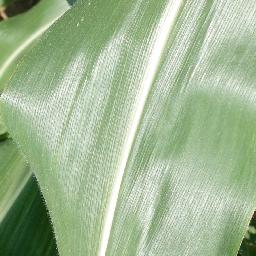
Label: Corn_(Maize)___Healthy